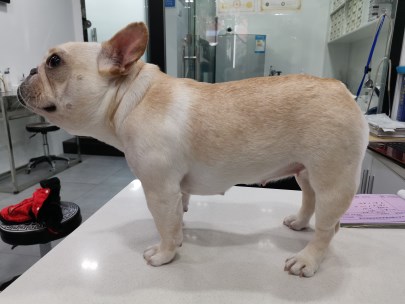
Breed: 1121-n000002-French_bulldog